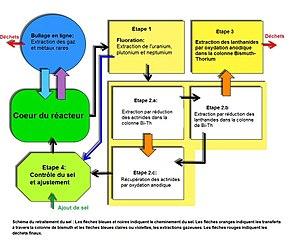
Schéma du retraitement en ligne des sels d'un MSFR
Le réacteur nucléaire à sels fondus est un concept de réacteur nucléaire dans lequel le combustible nucléaire se présente sous forme liquide, dissous dans du sel fondu qui joue à la fois le rôle de caloporteur et de barrière de confinement. Le réacteur peut être modéré par du graphite ou sans modérateur.